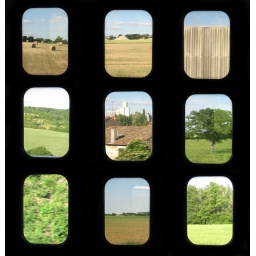
Shot through the windows in the train to Paris.